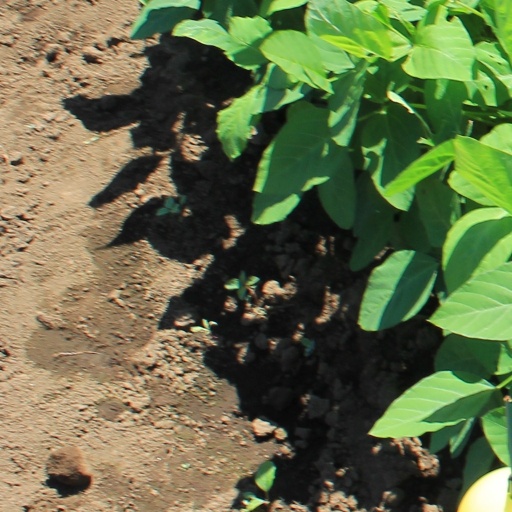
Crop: soybean